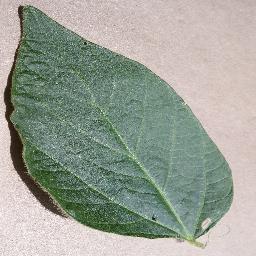
Label: Soybean___healthy